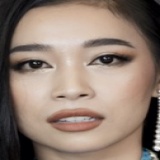
diễn viên Ngọc Thảo